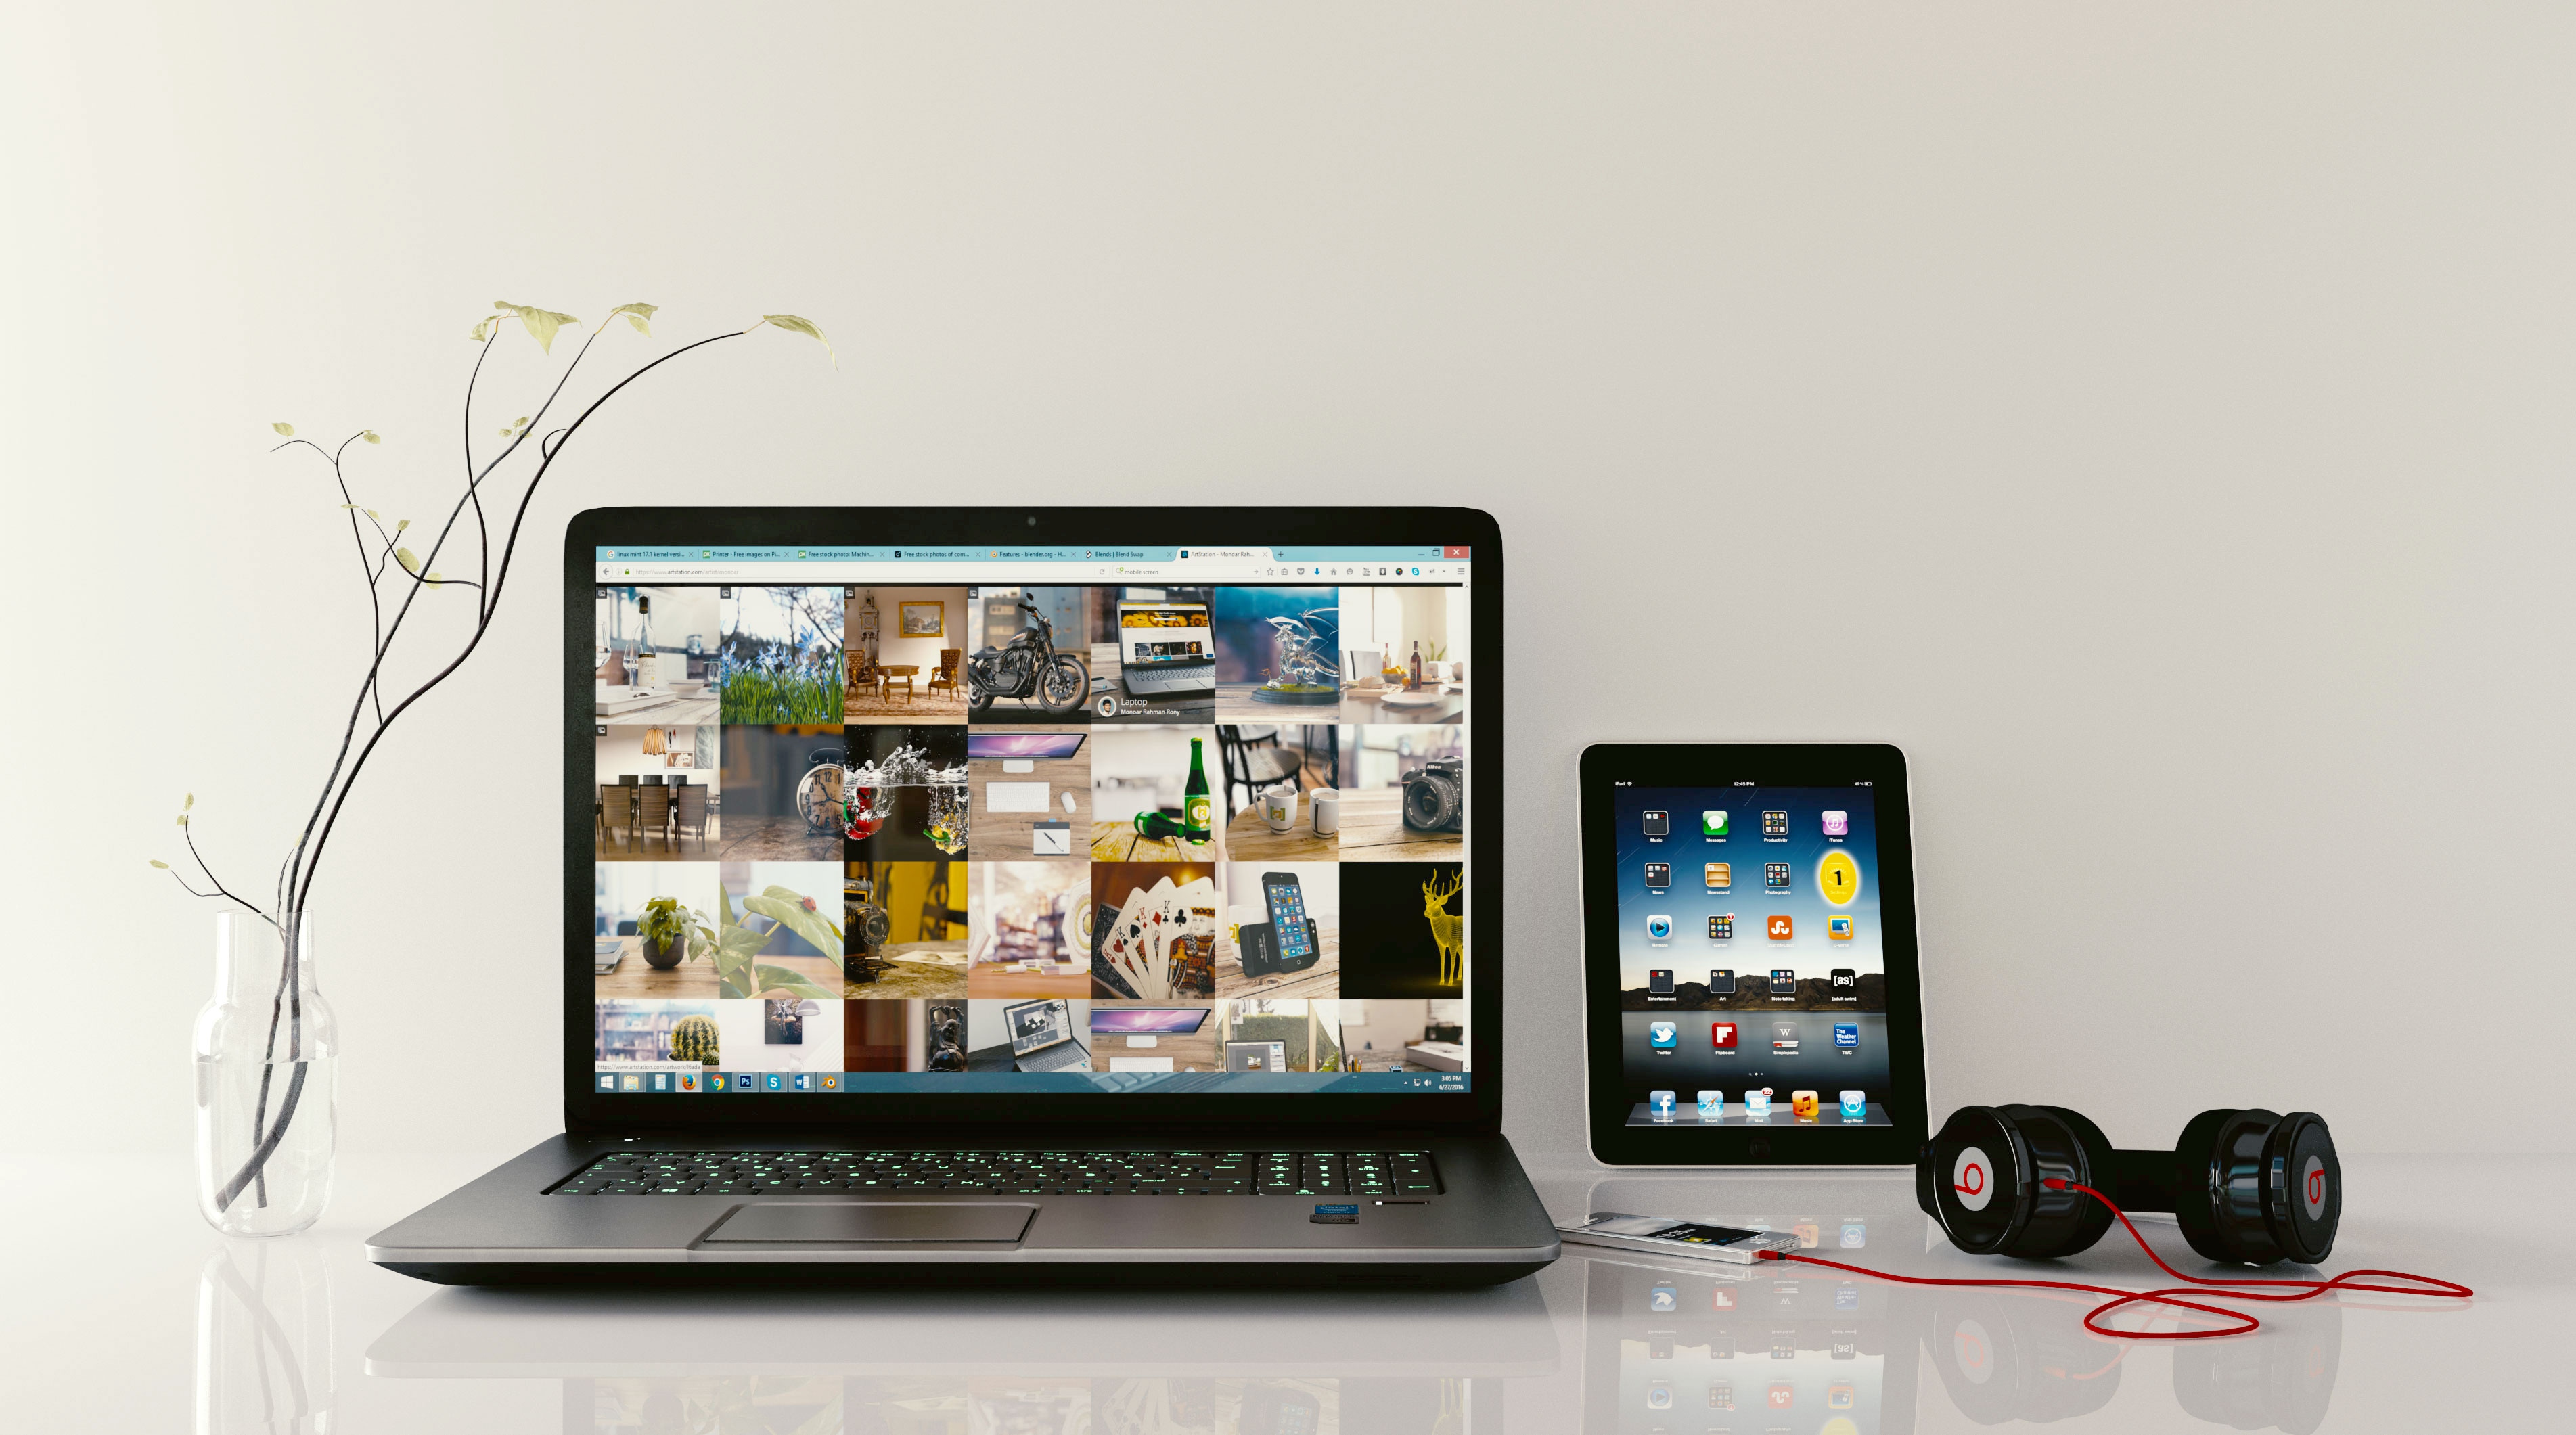
gadget, product, electronic device, electronics, technology, multimedia, communication device, ipad, computer, audio equipment, smartphone, tablet computer, display device, output device, portable communications device, portable media player, mobile phone, mobile device